Scarritt College for Christian Workers

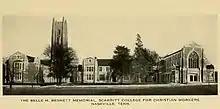
Photograph of the Scarritt College for Christian Workers, Nashville, Tennessee (c1928)

By 1924, under President Cuninggim's leadership, the college was moved to Nashville, Tennessee and rechartered under the name of Scarritt College for Christian Workers. Architect Henry C. Hibbs, who had designed the campus buildings of the George Peabody College for Teachers, designed the campus buildings in the late Gothic Revival architectural style. Construction of the Belle Bennett Memorial, which included Scarritt Hall, Bennett Hall, Wightman Chapel and the Tower, as well as the Susie Gray Dining Hall began in 1925. Built with Crab Orchard stone, it was completed in 1928. The Wightman Chapel was named in honor of Maria Davies Wightman, a women's rights activist in Louisiana and the wife of Bishop William May Wightman. Sartain Lanier, the chairman of Oxford Industries, married his wife in Wightman Chapel in 1934.